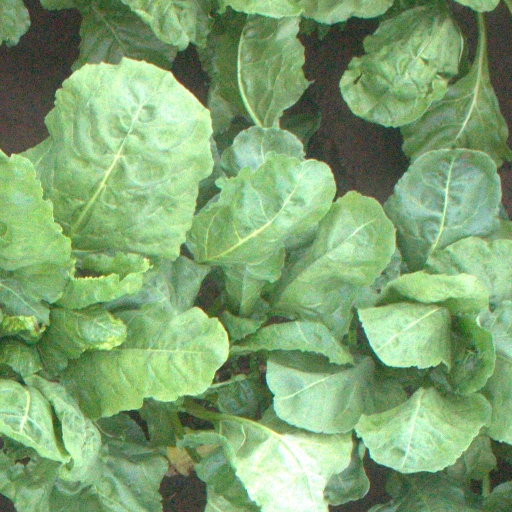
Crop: sugar beet